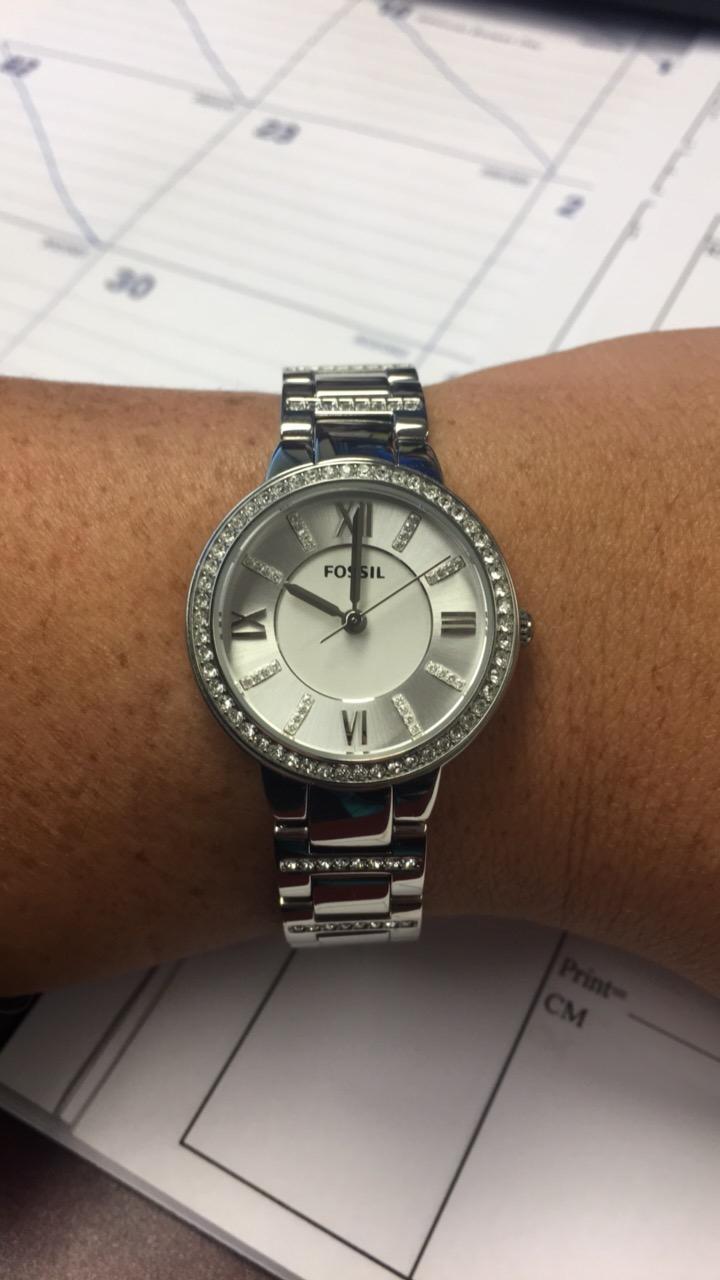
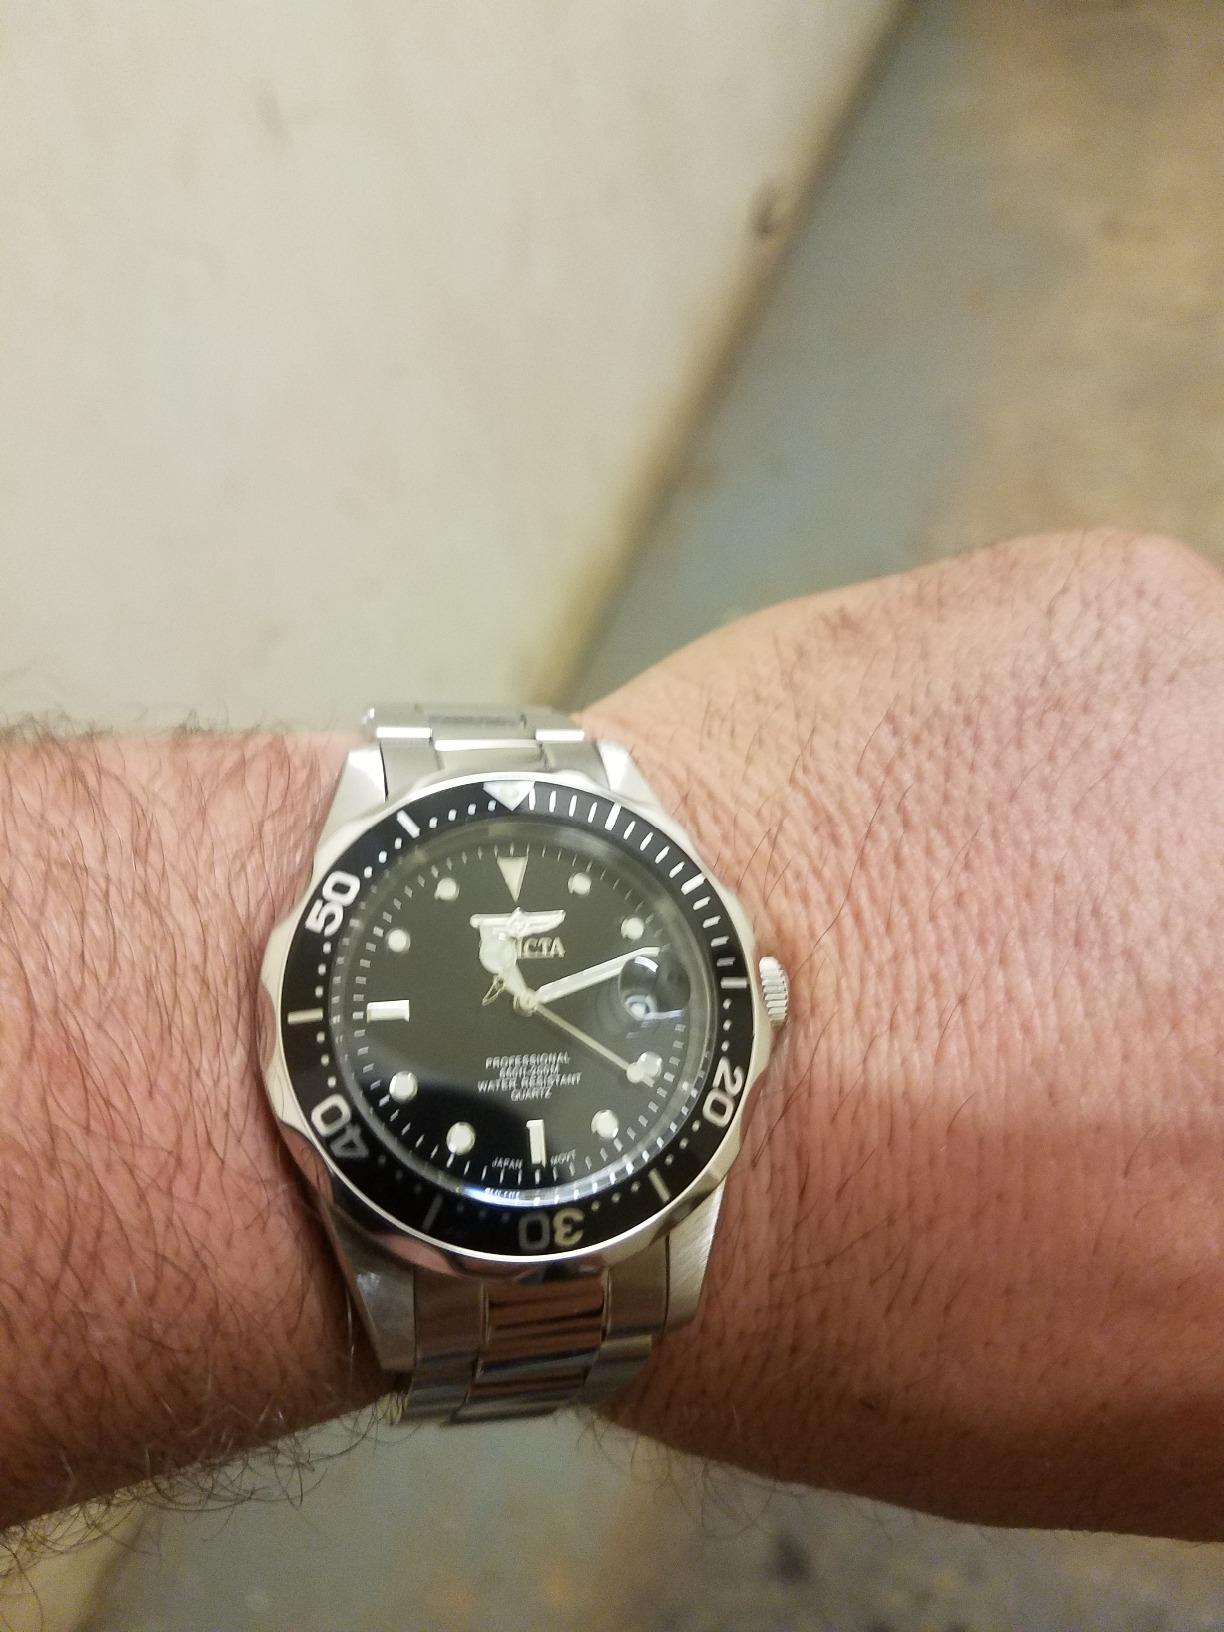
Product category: accessories_watch
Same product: no